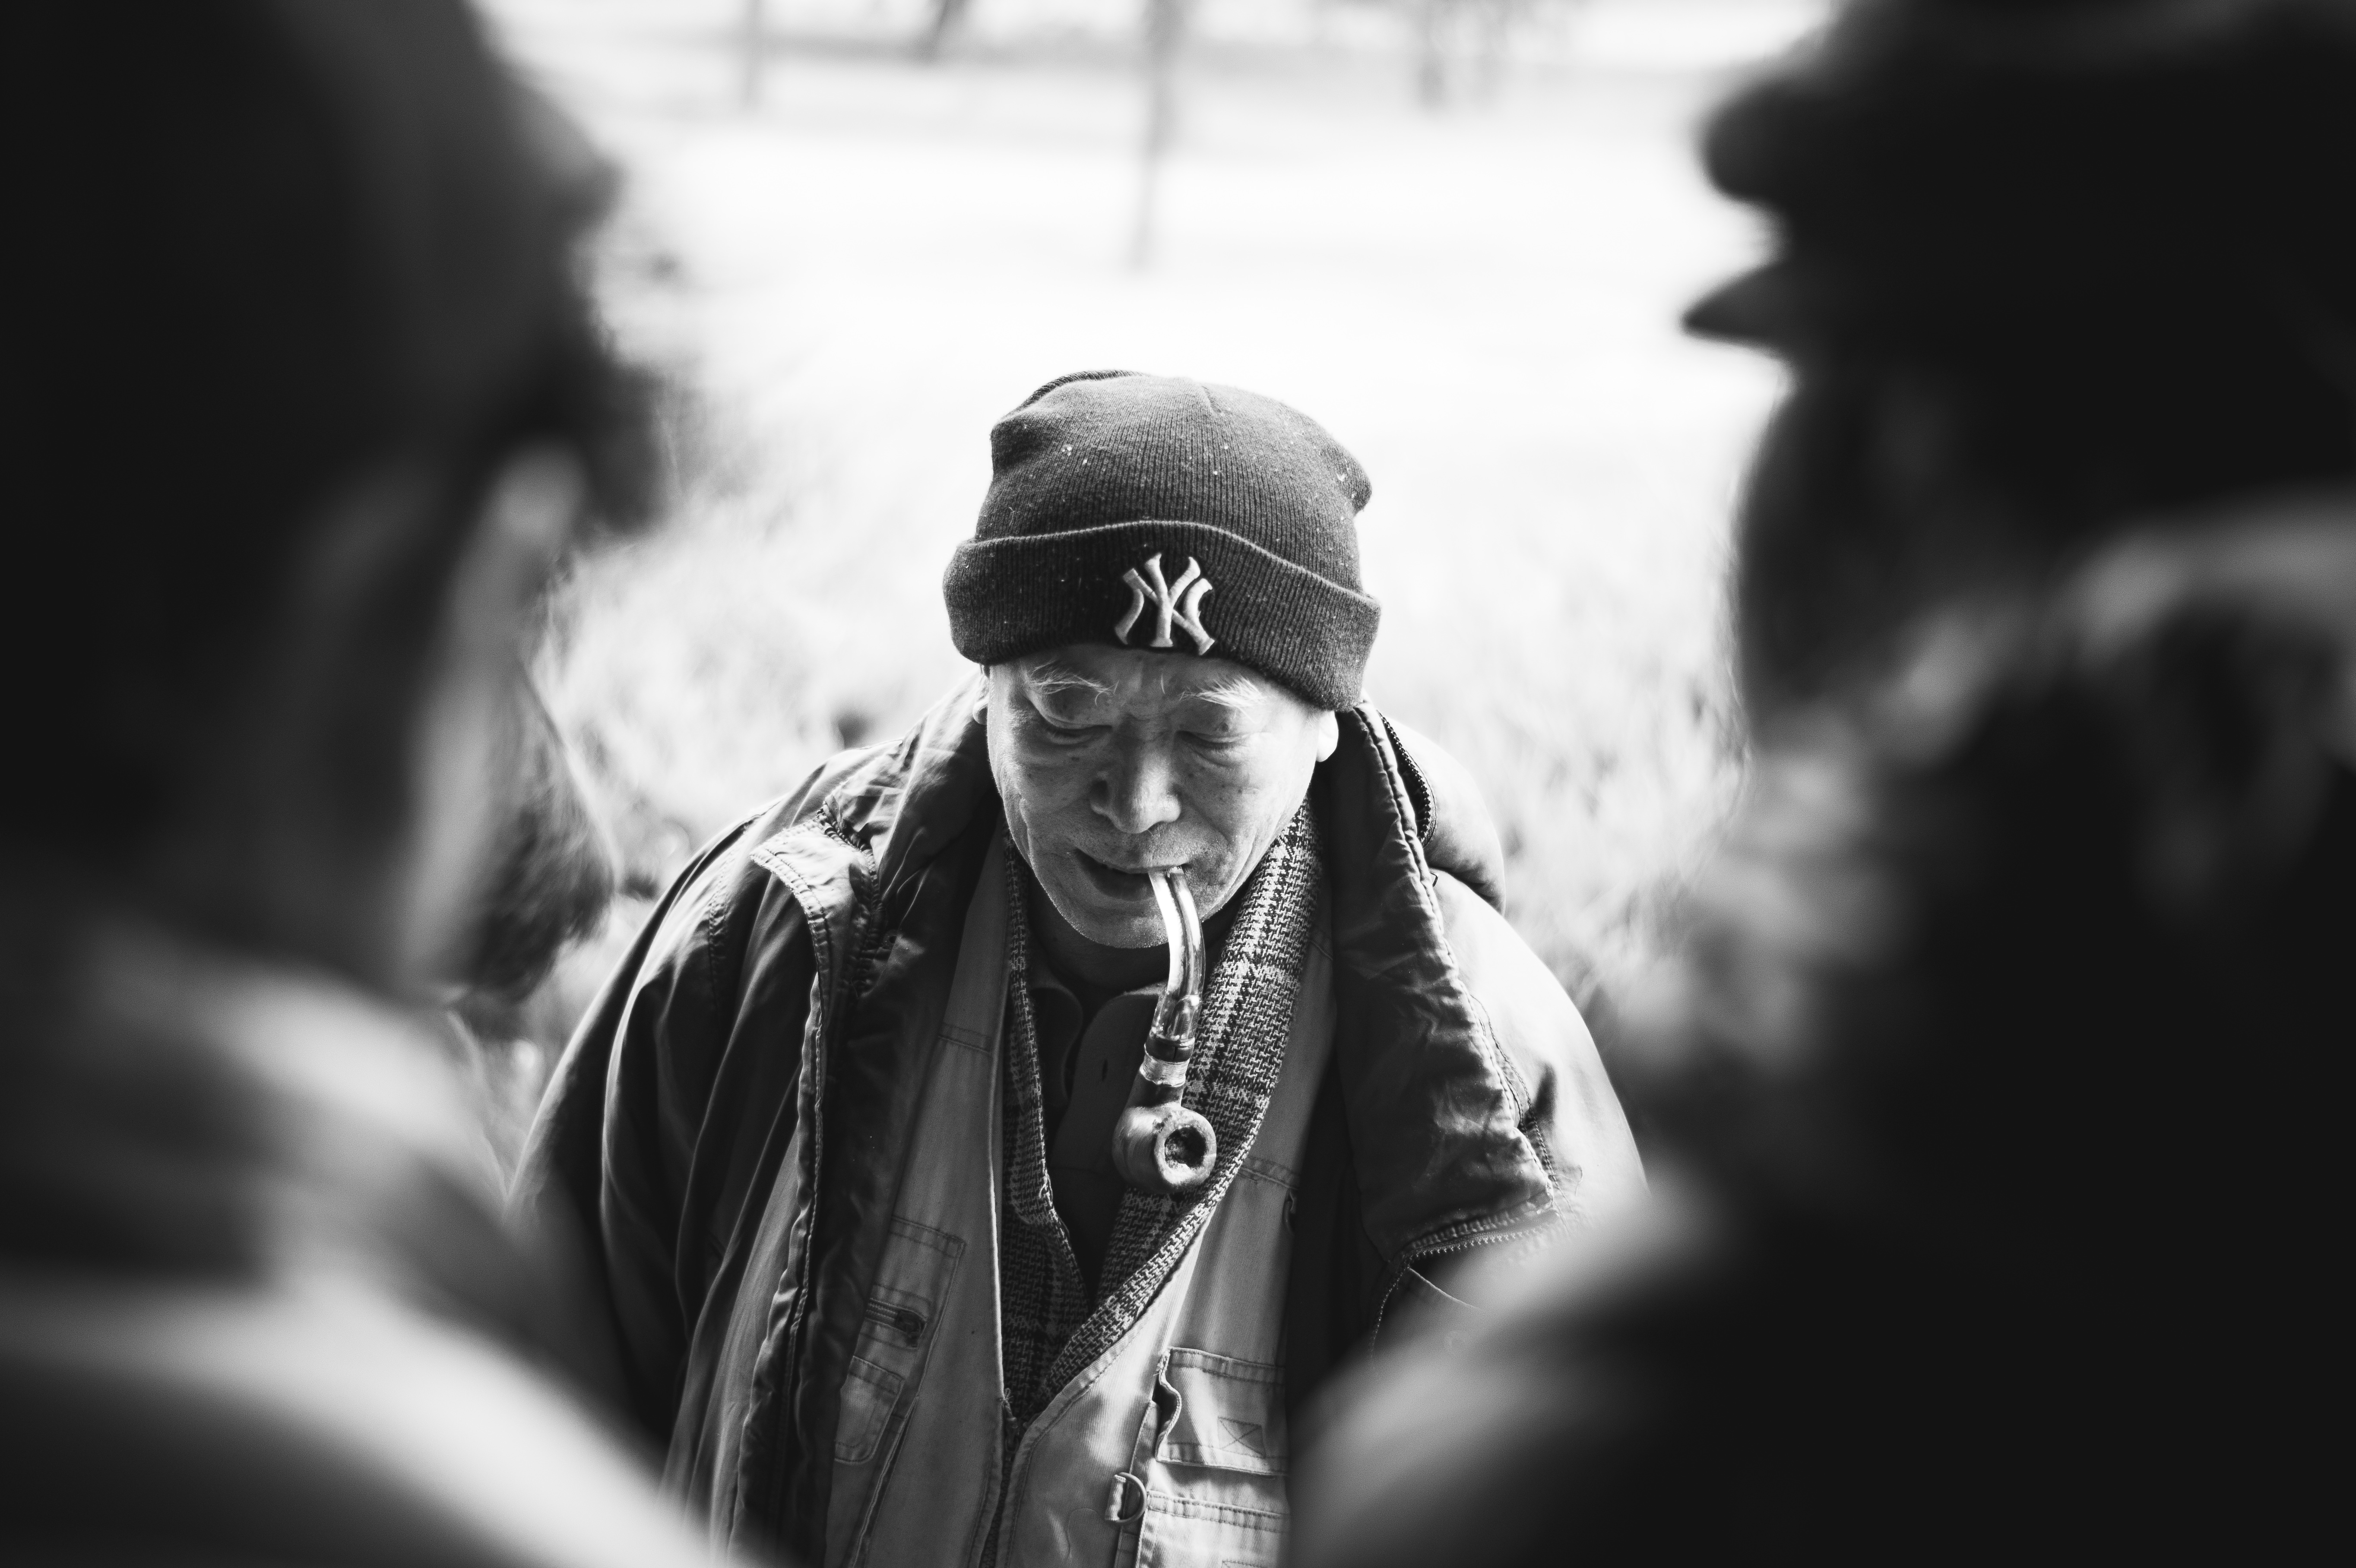
man, person, black and white, white, street, photography, old, looking, male, portrait, heaven, nyc, park, darkness, playing, black, monochrome, cards, temple, cool, pipe, beijing, templeofheaven, photograph, sonystreetphotographer, monochrome photography, portrait photography, film noir